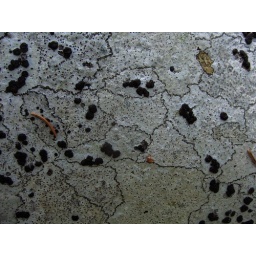
found on a large rock in a river